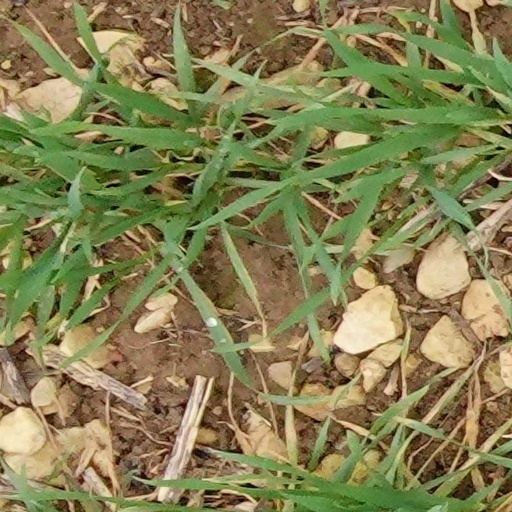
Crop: wheat